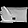
Label: Bag